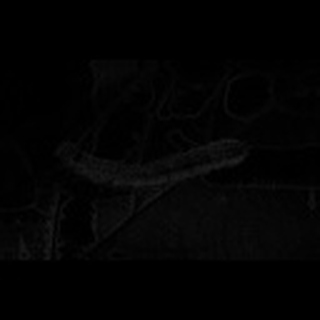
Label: cotton_army_worm